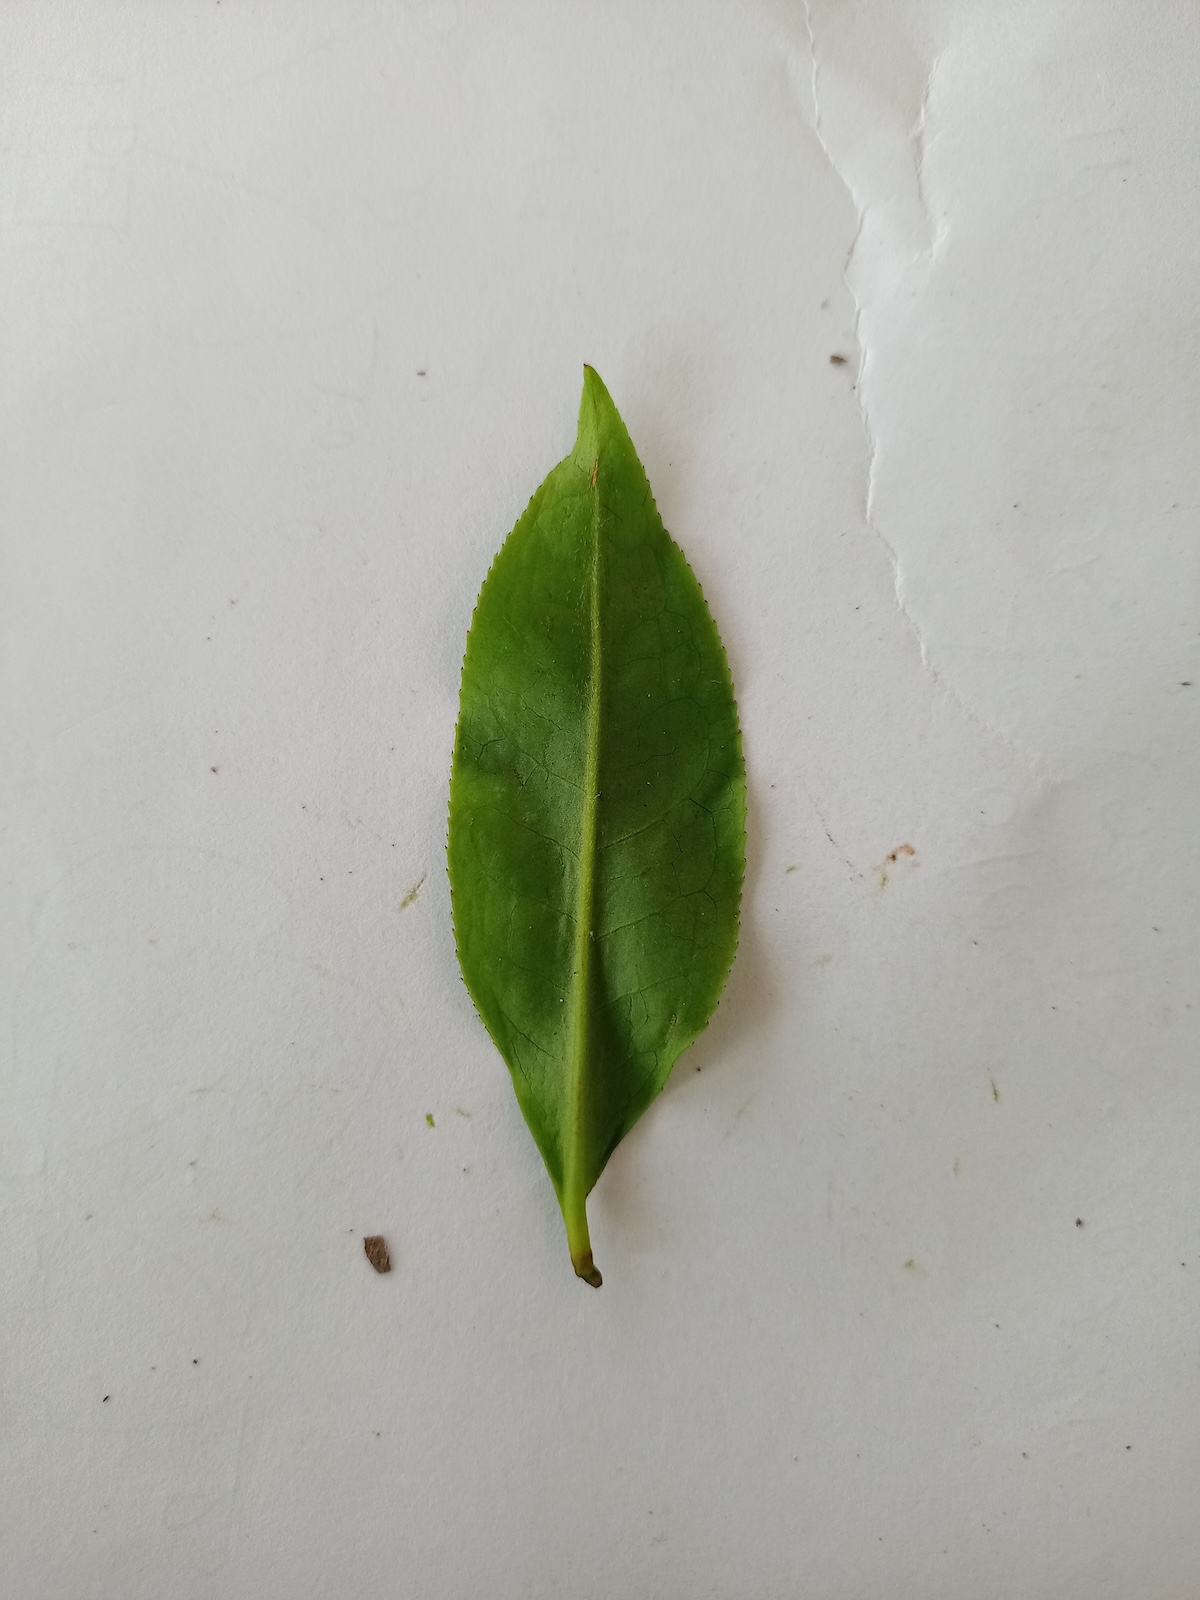
Label: Healthy leaf